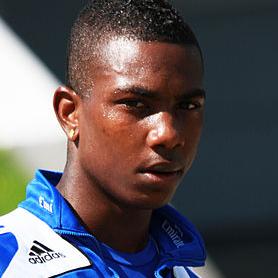
Age: 21